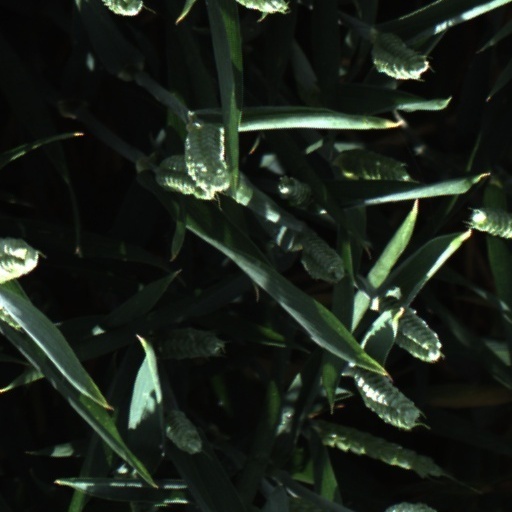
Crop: wheat